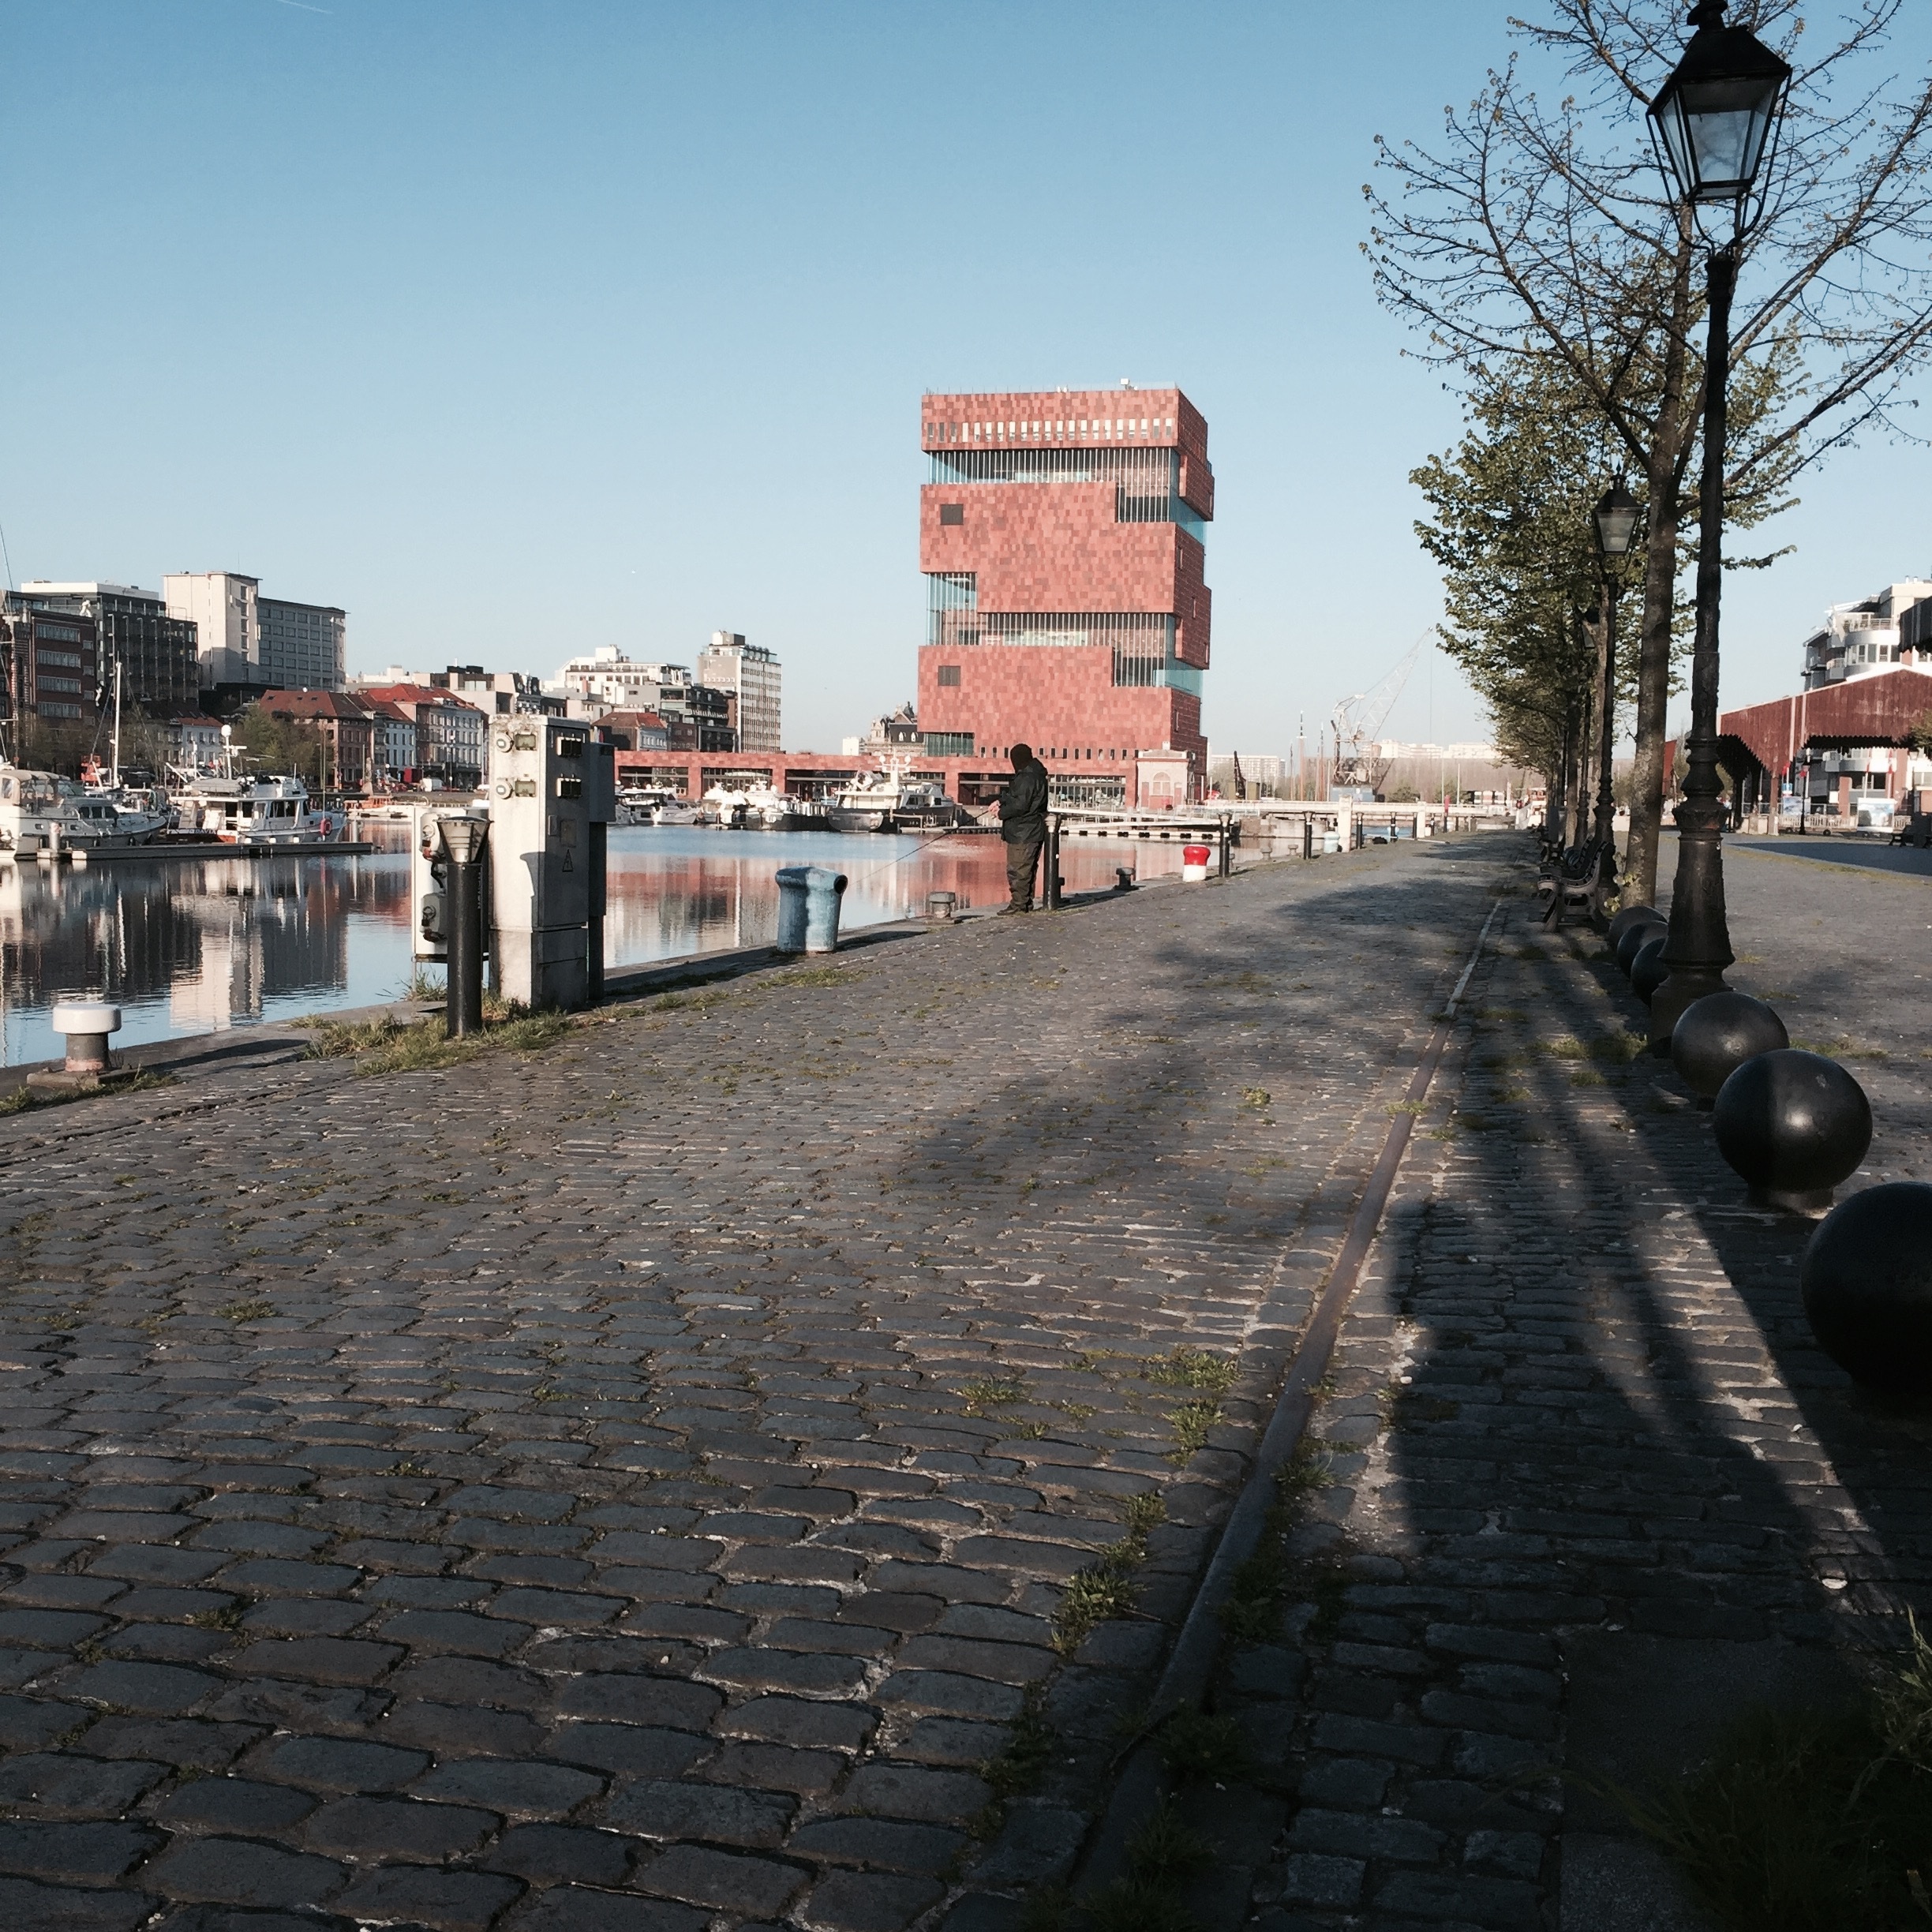
road, street, town, city, wall, walkway, cityscape, downtown, urban area, residential area, human settlement